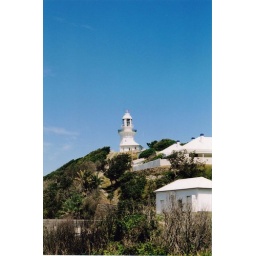
near south west rocks, the white houses you can see were for thelighthouse keeper.